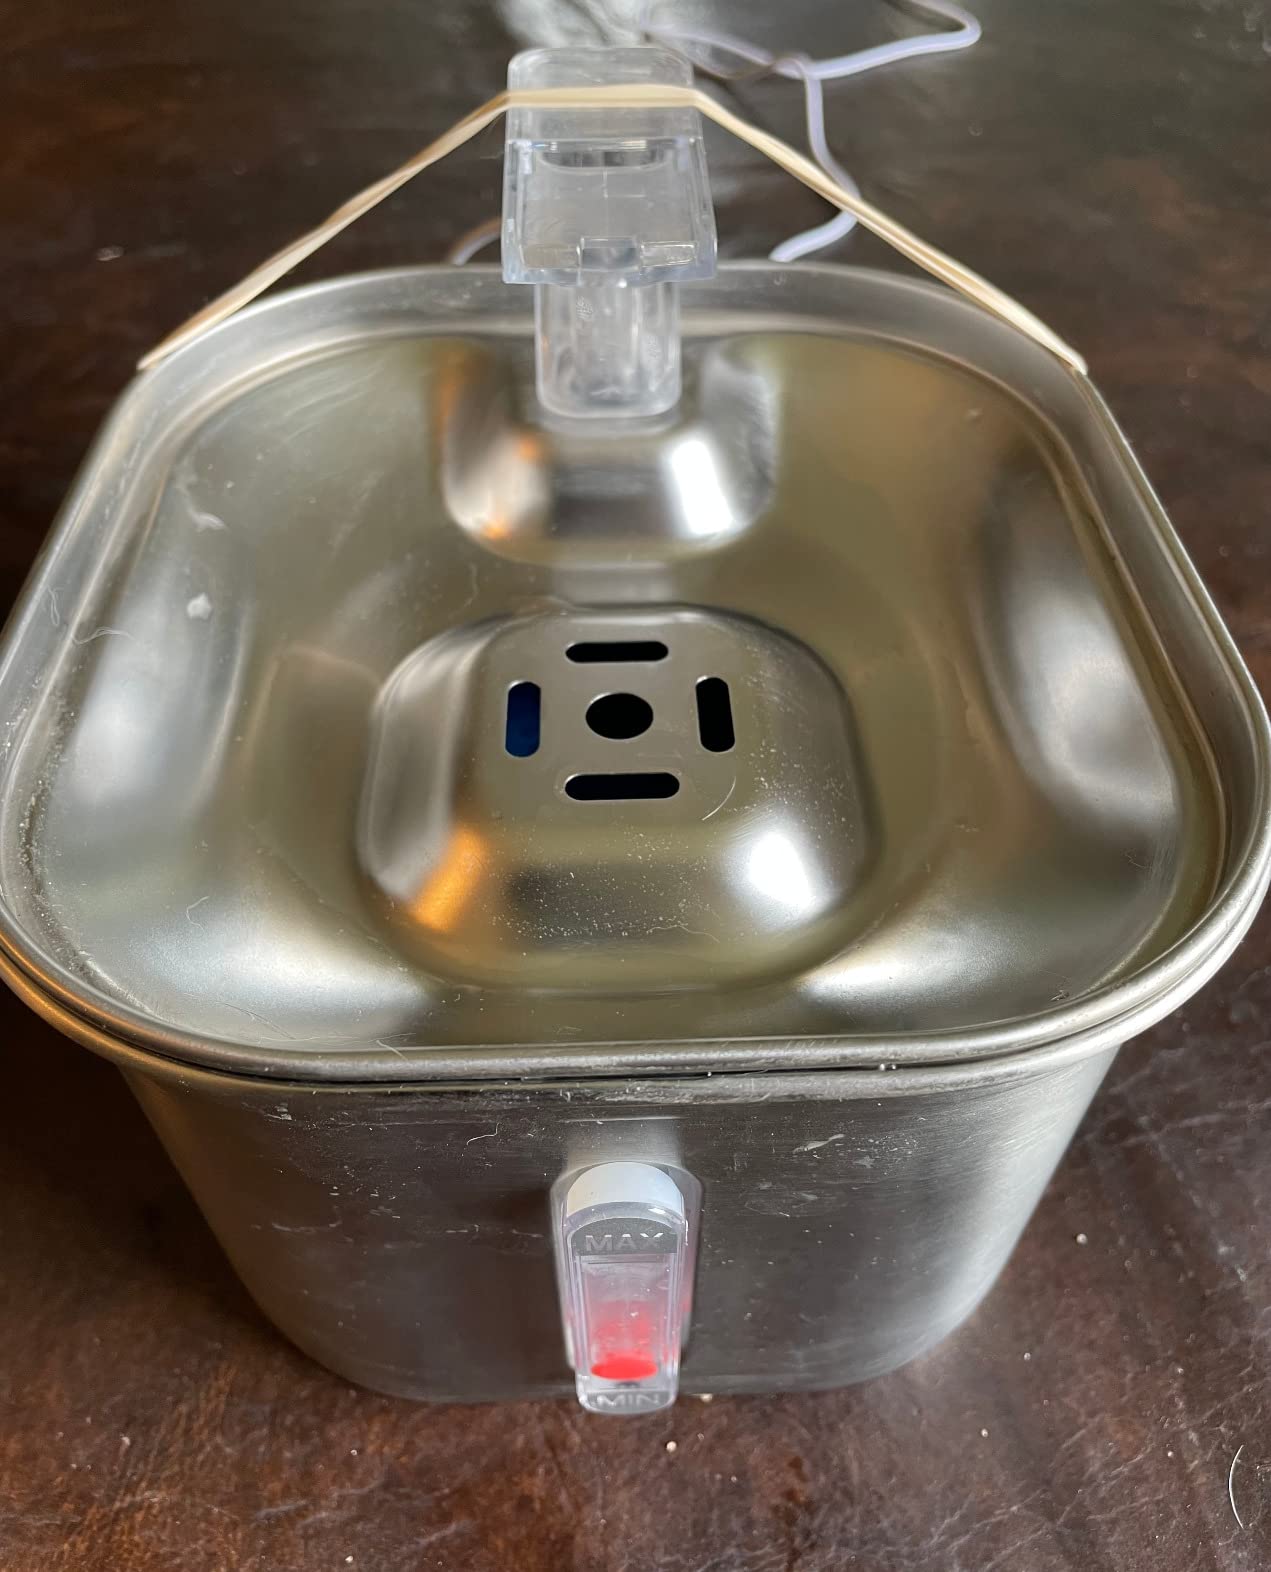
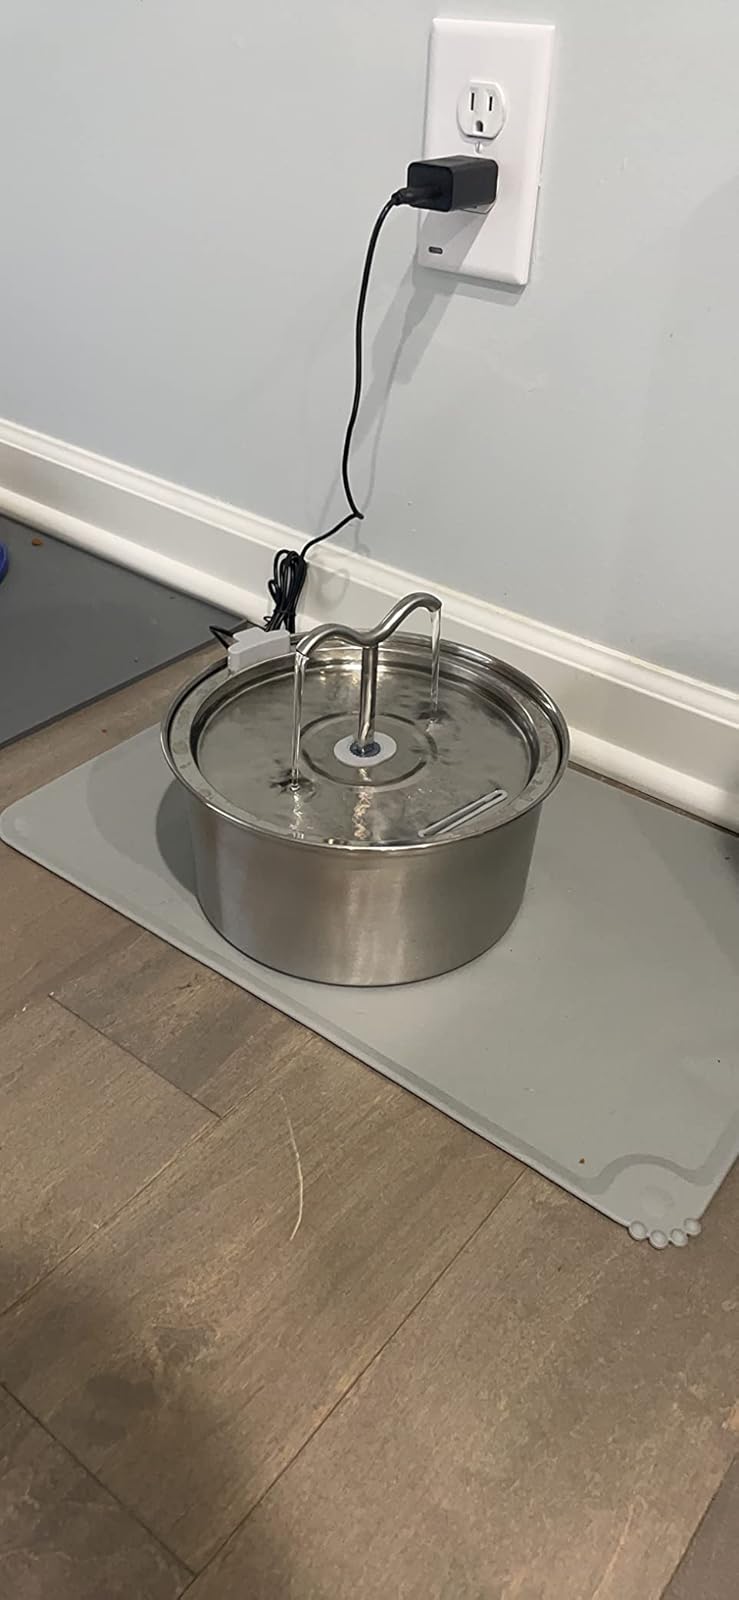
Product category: items_bowl
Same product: no